T-26

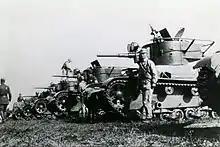
T-26 tanks of Chinese Nationalist Army during WW2

As the war progressed and Germany's lighter tanks were replaced by the Panzer III, Panzer IV and heavier tanks, such as the Panther, the T-26 was gradually replaced through attrition by the vastly superior T-34. The remaining T-26s participated in battles with the Germans and their allies during the Battle of Moscow from 1941 to 1942, the Battle of Stalingrad and the Battle of the Caucasus from 1942 to 1943. Some tank units of the Leningrad Front used their T-26 tanks until 1944.